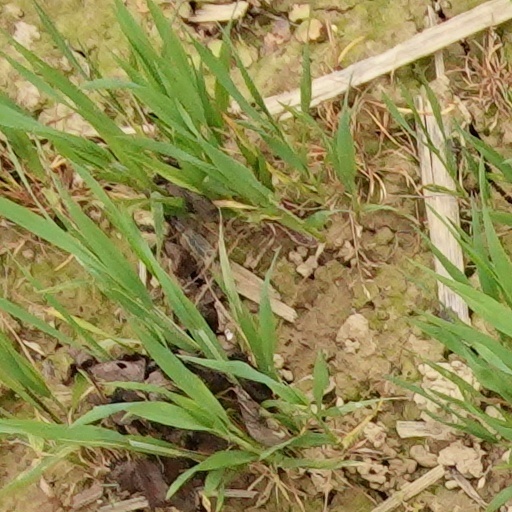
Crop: wheat